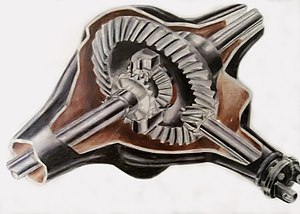
Differentialgear
Typisk udforming af differentialgearet til bagakslen af en bil.
Et Differentialgear er en udvekslingsmekanisme som overfører én aksels bevægelse til to andre aksler. På denne måde kan de bevæge sig med forskellige hastigheder, for eksempel på en bil.